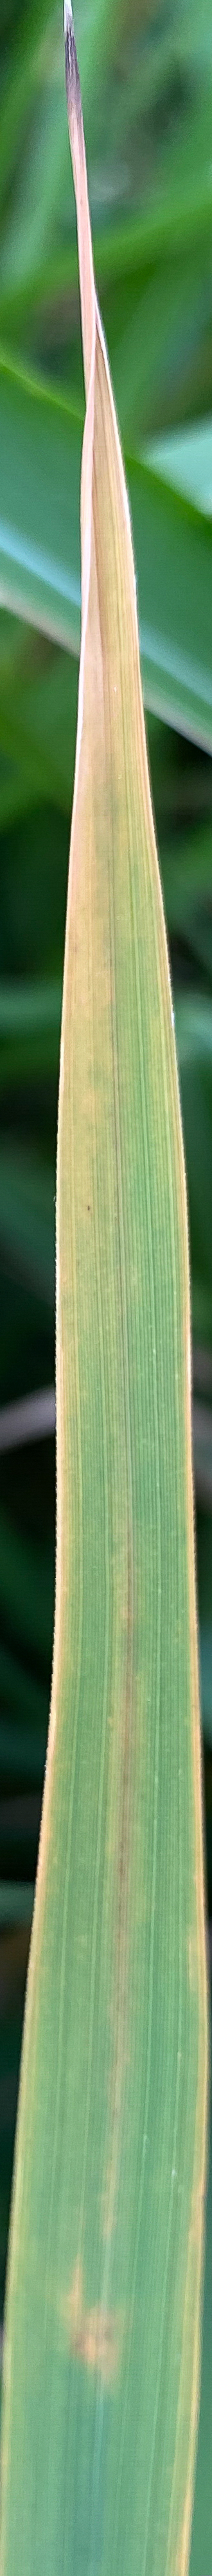
Nhãn: K